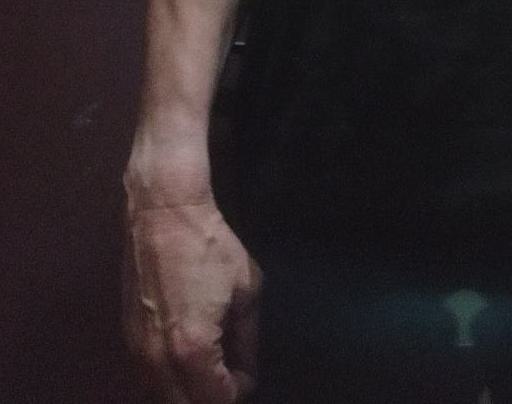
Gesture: no_gesture